Magrão (footballer, born 1978)

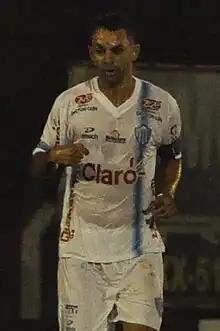
MagraoNH 2015

Márcio Rodrigues (born December 20, 1978), better known as Magrão, is a Brazilian former professional footballer.